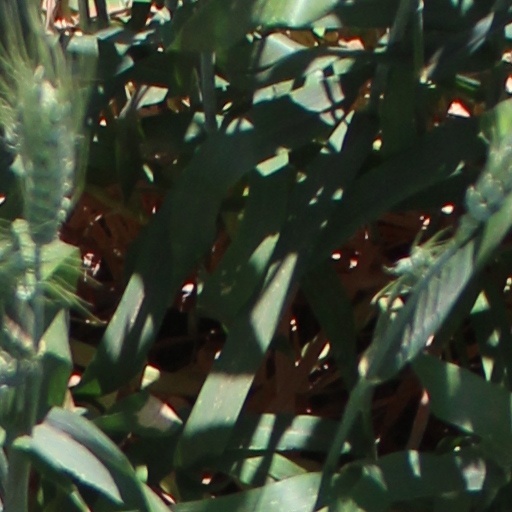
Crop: wheat